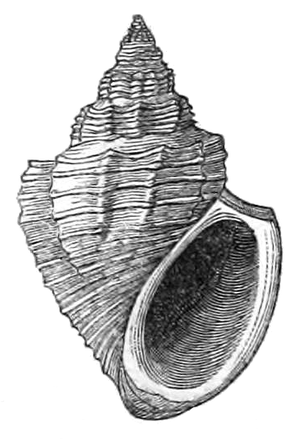
Les Paludomidae forment une famille de mollusques gastéropodes.